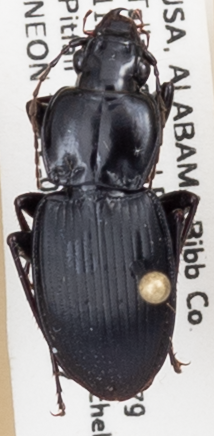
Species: Cyclotrachelus convivus
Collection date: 2019-08-07
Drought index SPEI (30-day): -0.334
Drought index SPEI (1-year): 0.54
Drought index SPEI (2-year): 0.558